Cannot Live Without You

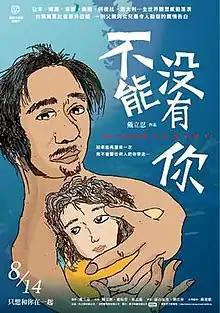
Taiwan movie poster

Cannot Live Without You is a 2009 Taiwanese film directed by Leon Dai, a professional Taiwanese actor. It was his second film as a director. This film was also selected as the official entry for 82nd Academy Awards for Best Foreign Language Film. Dai also acted as the co-screenwriter and editor of the film.